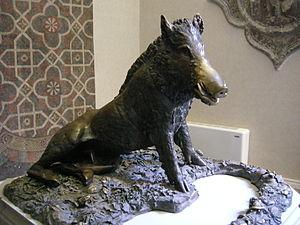
La Fontana del Porcellino ou plus simplement Il Porcellino est le surnom local que les Florentins donnent à la fontaine représentant un sanglier, réalisée en bronze par le maître baroque Pietro Tacca vers 1633 d'après une copie italienne de marbre d'un exemplaire hellénistique. Ce dernier, qui fut trouvé à Rome et transporté à Florence au milieu du XVIᵉ siècle par les Médicis, fut associé au sanglier de Calydon. Après avoir fait partie des collections grand-ducales à l'époque de la commande du bronze, l'original de marbre est maintenant exposé dans la section classique du musée des Offices.
Cette liste présente les sculptures présentant des marques de frottement, généralement en lien avec une tradition incitant les passants à les toucher, caresser ou embrasser, généralement sur une partie spécifique telle que le pied ou les organes génitaux, parfois à cause d'une superstition.
Pietro Tacca, est un sculpteur italien de l'école florentine, le meilleur représentant toscan du style baroque.